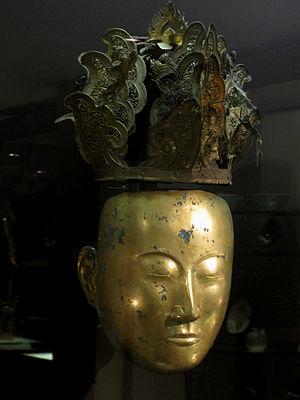
Parure funéraire masculine. Bronze et argent dorés, H
La dynastie Liao, également connue sous le nom d'Empire Khitan, est un empire d'Asie orientale qui a régné sur la Mongolie, une partie de la Russie orientale et du nord de la Chine continentale entre 907 et 1125. Elle a été fondée par le Khagan Khitan Yelü Abaoji à la suite de la chute de la dynastie chinoise Tang.
Cette page propose une liste de couvre-chefs par ordre alphabétique.
Les bronzes chinois sont universellement admirés comme des chefs-d’œuvre de l'art du bronze, tout particulièrement ceux réalisés au cours des deux premiers millénaires avant notre ère. Les bronzes des dynasties Shang et Zhou, depuis le XVIᵉ siècle et jusqu’à 221 avant notre ère, aux formes et décors étonnants, témoignent de l’esprit créatif et de la remarquable maîtrise technique des bronziers chinois au cours de l’âge du bronze. L'art des dynasties royales de l'Antiquité, fondement essentiel de l'art chinois, est en majorité un art du bronze.